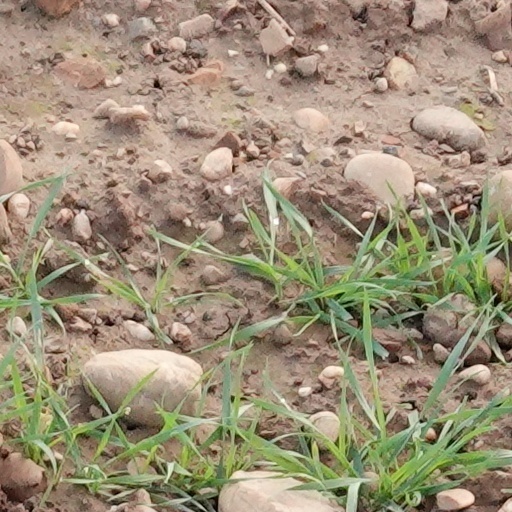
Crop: wheat